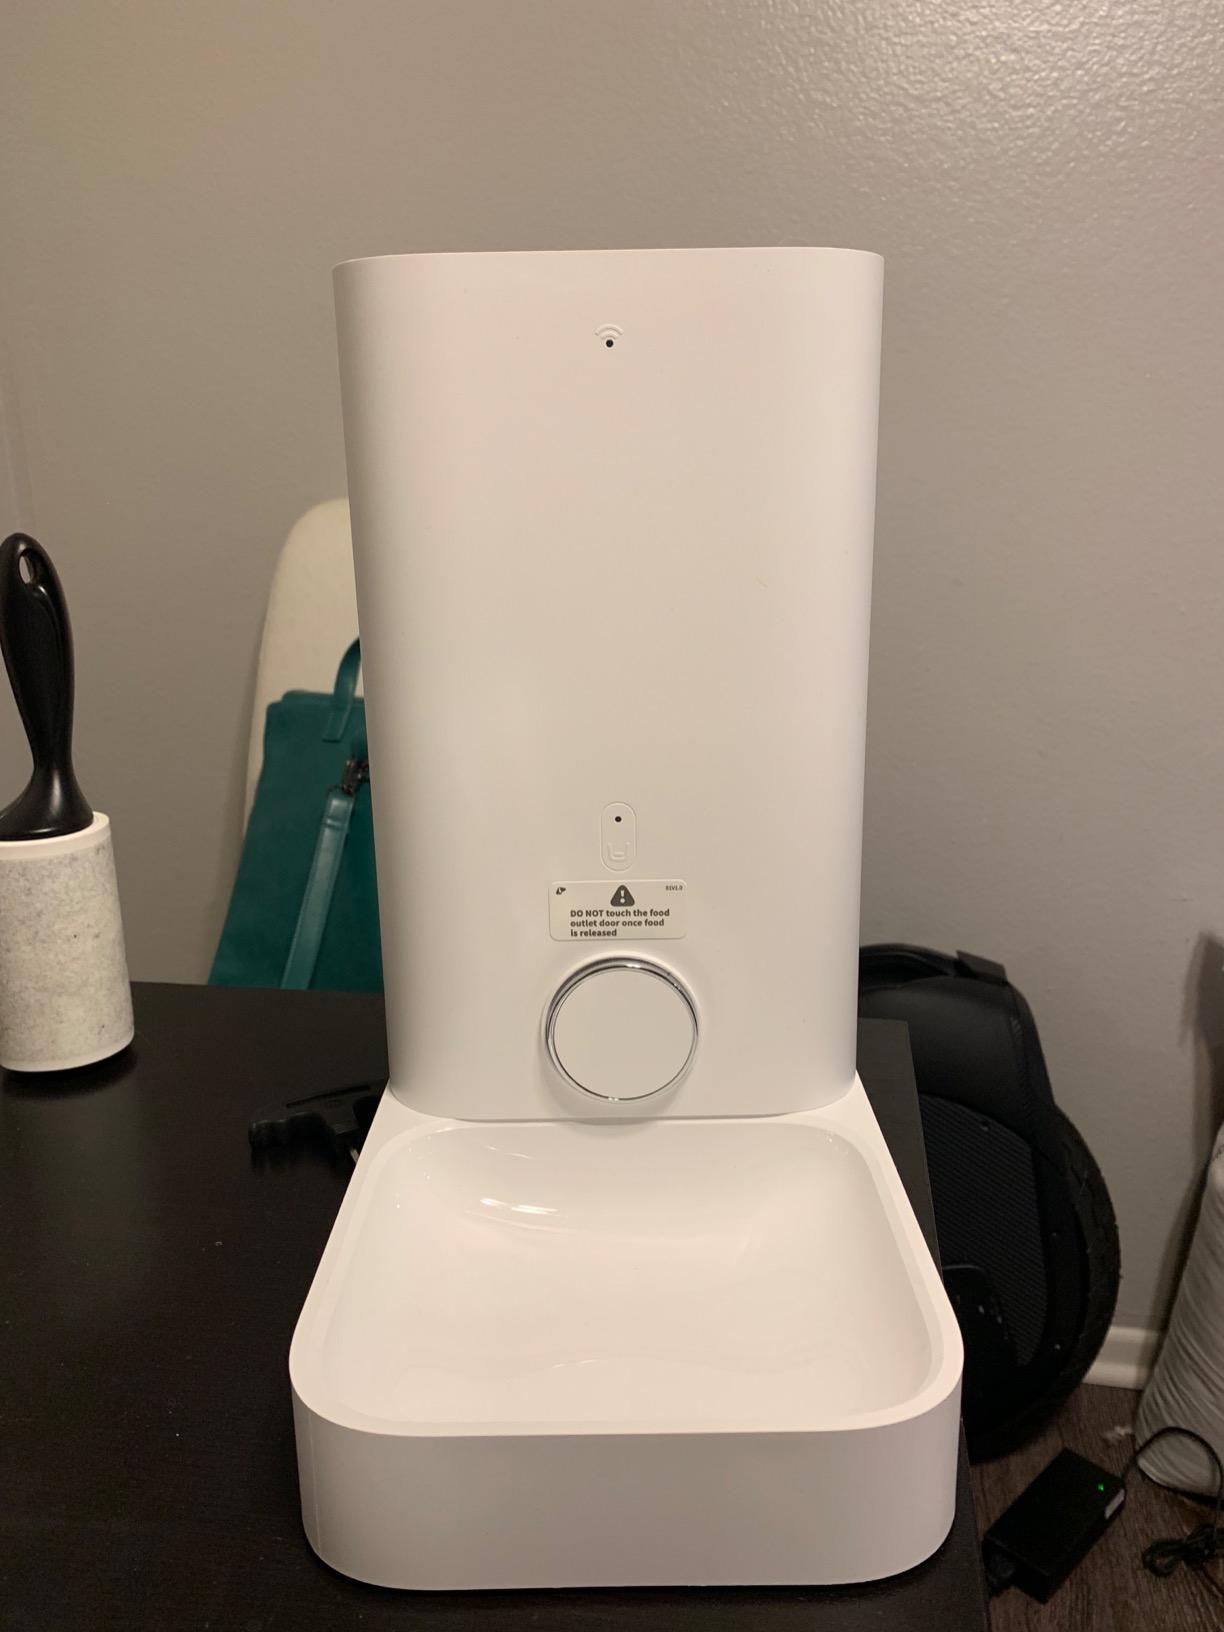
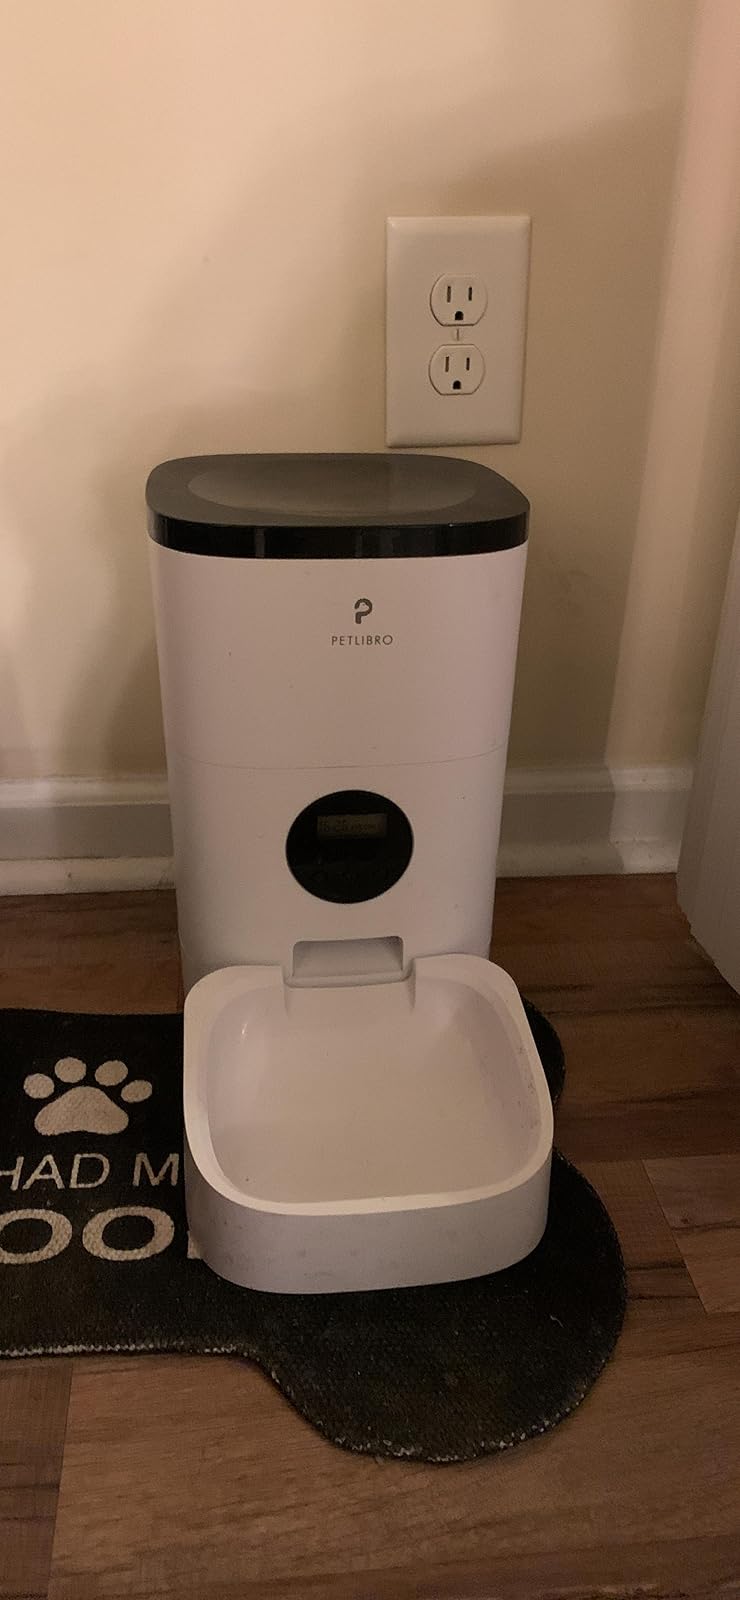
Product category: items_feeder
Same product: no